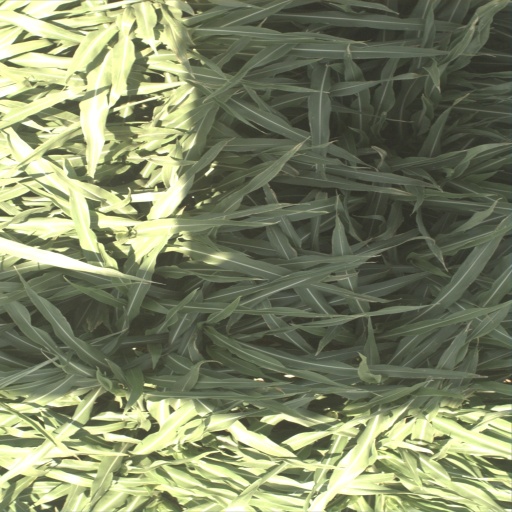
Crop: sorghum